Hemnes Municipality

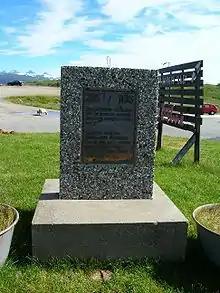
Memorial for Yugoslav partisans taken as POWs.

As part of their drive on Northern Norway, a detachment of three hundred German soldiers landed at Hemnes from the captured Norwegian coastal steamer SS "Nordnorge" on 10 May 1940 and captured the municipality from a platoon of British soldiers from No. 1 Independent Company, despite a spirited defence in the streets of Hemnesberget. A Royal Navy task force consisting of the anti-aircraft cruiser "Calcutta" and destroyer "Zulu" sank the former Norwegian steamer and shelled the German forces in the town, but were unable to dislodge the German landing force.